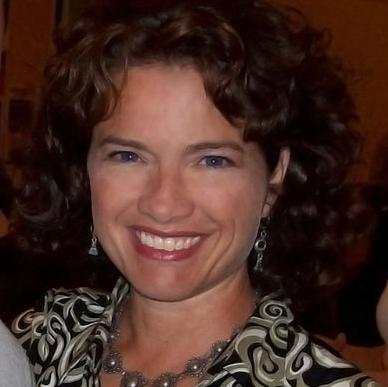
Age: 43